Amar Bondhu Rashed

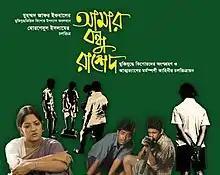
DVD cover

Amar Bondhu Rashed is a film directed by Morshedul Islam, known for making indie movies. Adapted from the novel of same name "Amar Bondhu Rashed" by Muhammad Zafar Iqbal, the story narrates the courageous actions by schoolboy Rashed, told from the perspective of his friend Ibu, during the Bangladesh Liberation war in 1971. The movie was released on 1 April 2011. The music was composed and directed by Rizvi Hasan.